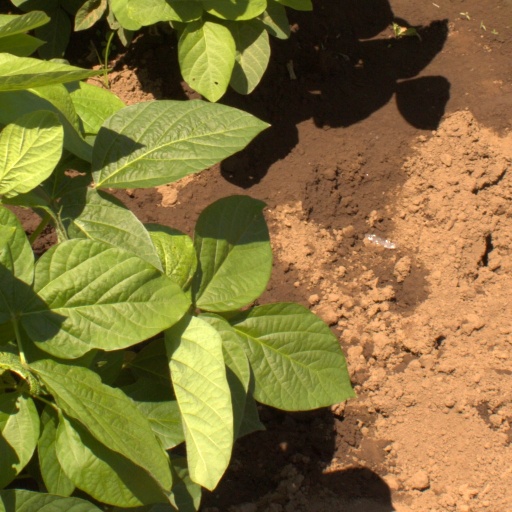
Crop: soybean